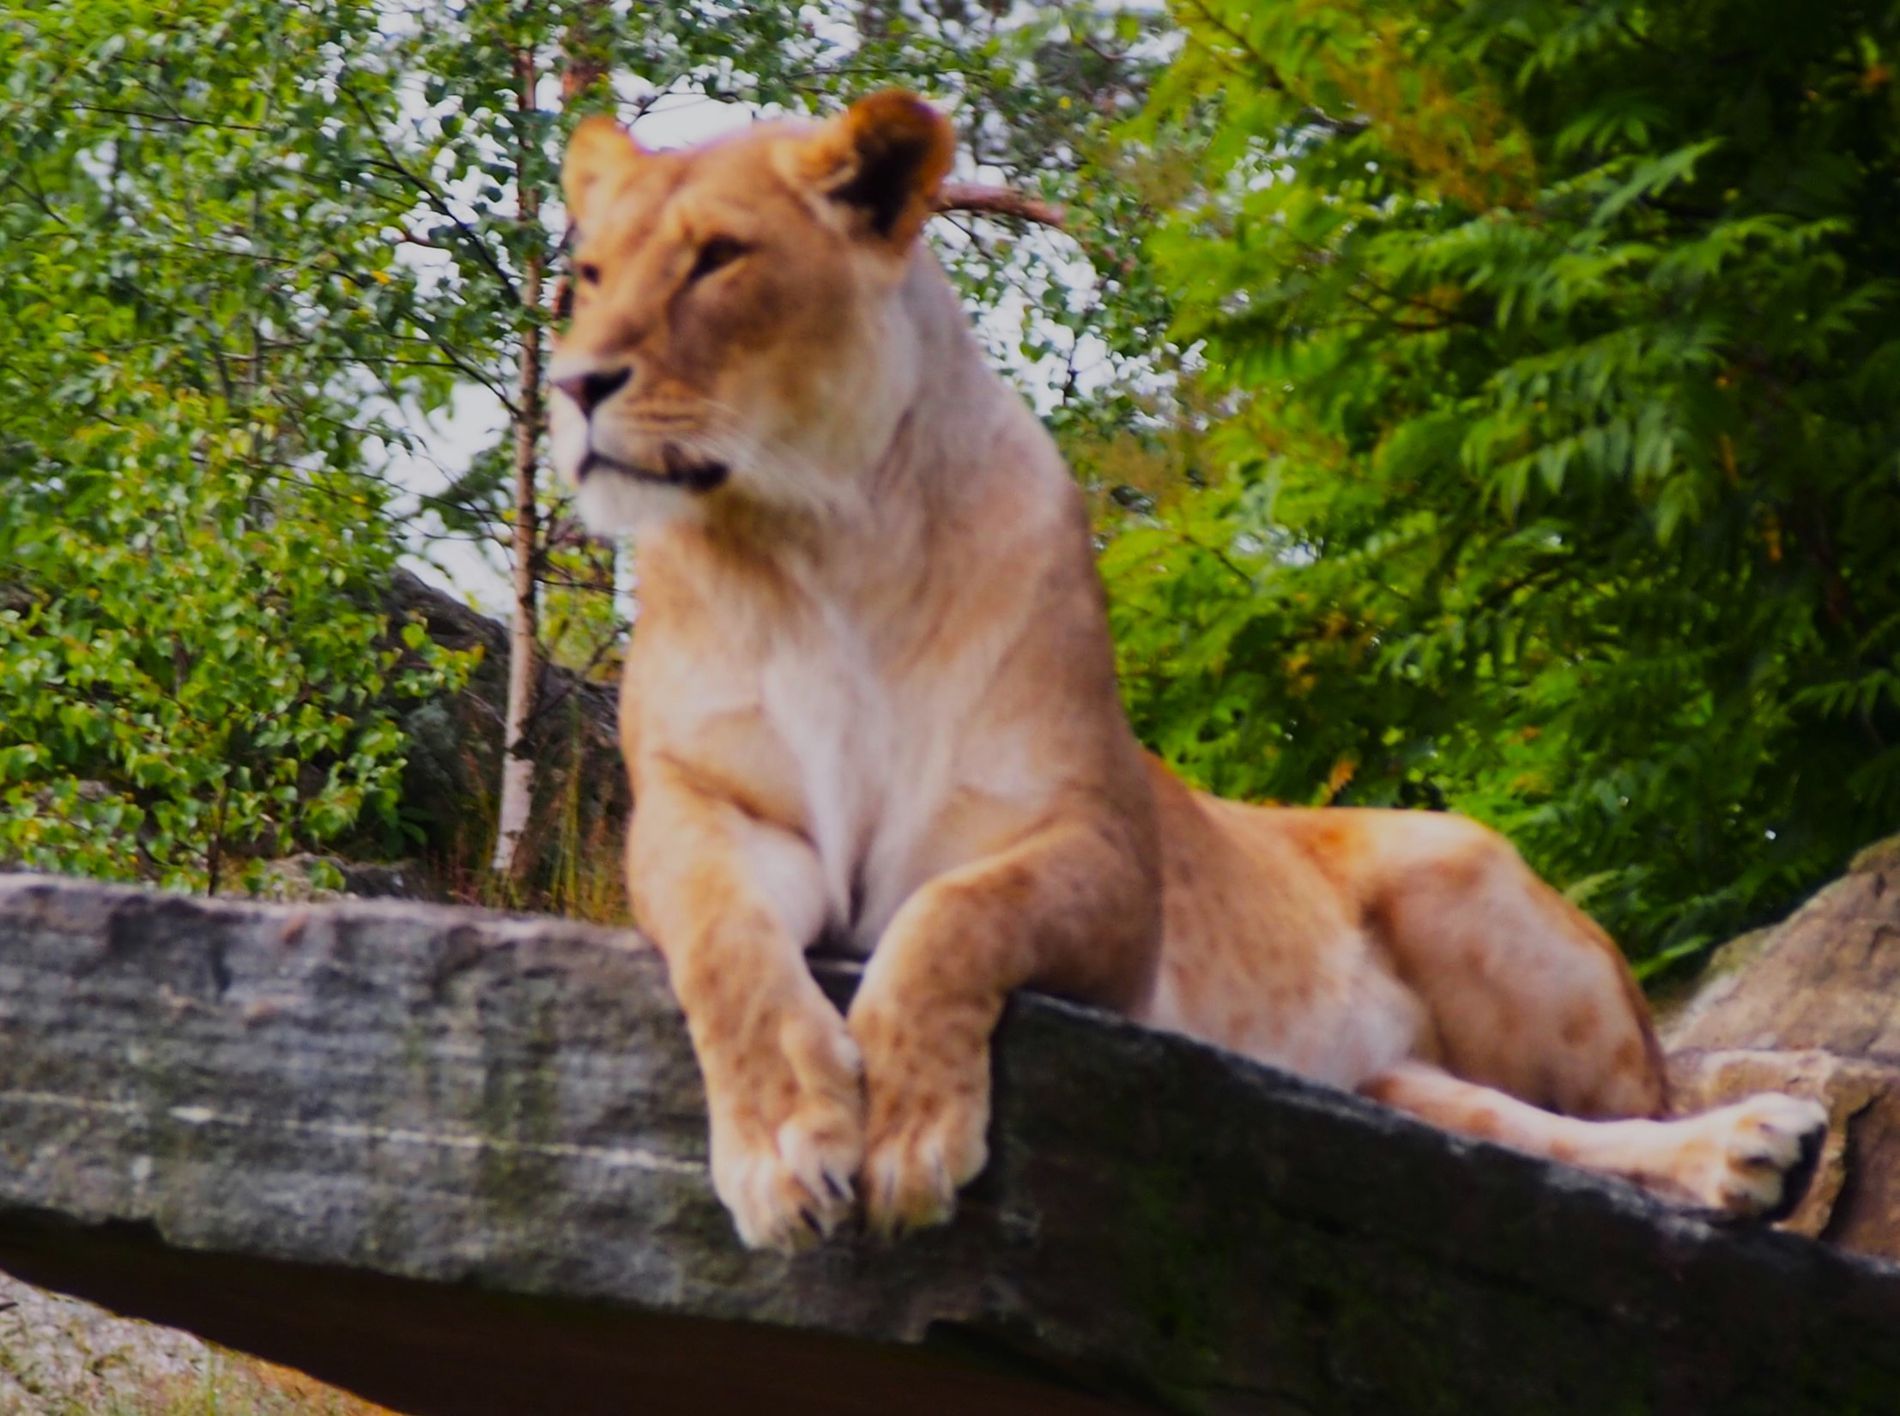
Lioness on a Rock
A lioness is sitting calmly on a rock. It has orange and white fur covering all of its body and is probably sitting in a forest, as the background consists of green trees and rocks.
A Medium shot taken at a slightly low angle, It captures a lion standing calmly on a rock with trees in the background. The lighting appears to be natural and soft daylight, which helps to show every detail clearly. It gives Natural, calm, and peaceful feeling to the scene. The warm golden tones of the lioness’s fur contrast with the cool greens of the forest along with the gray rock.
Labels: Animal, Lion, Mammal, Wildlife, Zoo, Plant, Vegetation, Tree, Land, Nature, Outdoors, Rainforest, Lioness, Rock
Camera: OLYMPUS IMAGING CORP. E-PL5
Aperture: F5.6
Exposure: 1/250 sec
ISO: 200
Focal length: 150.0 mm